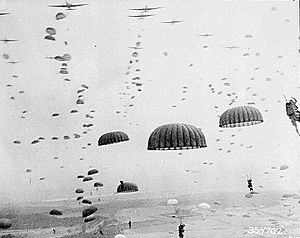
Faldskærm / Anvendelse / I krigens tjeneste
Allierede faldskærmssoldater fra 1st Allied Airborne Army nedkastes over Nederlandene i Operation Market Garden under 2. verdenskrig.
En faldskærm er en anordning, der skal bremse en genstands eller et menneskes faldhastighed ved udkast eller udspring fra et luftfartøj. Faldskærme har almindeligvis været fremstillet af silke, bomuld eller nylon, der ofte blev belagt med silikone af hensyn til stabilitet og holdbarhed.